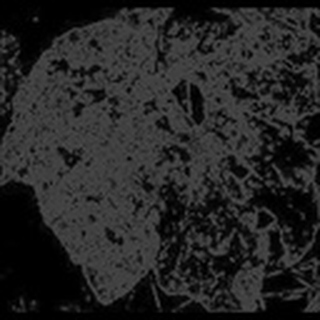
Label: cotton_powdery_mildew